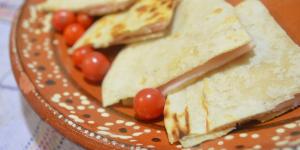
sincronizadas mexicanas